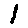
Label: 1